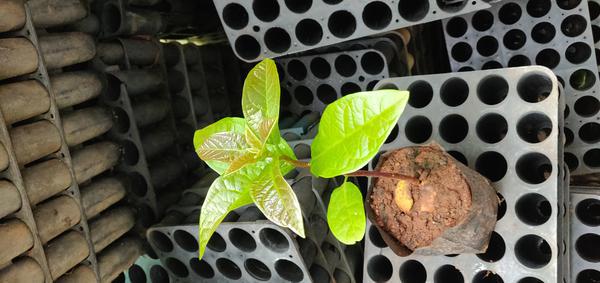
Plant: Avacado